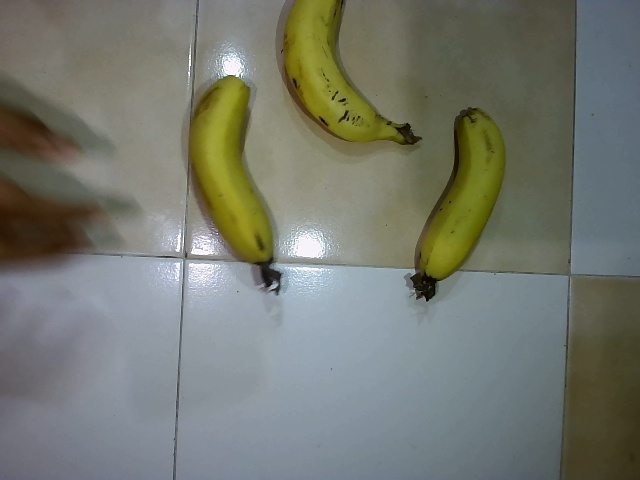
Label: Ripe_Banana